Sloop-of-war

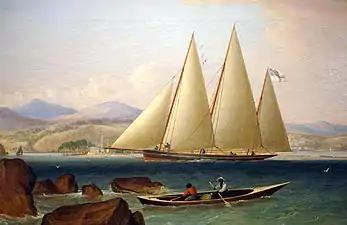
1831 painting of a Royal Navy Bermuda sloop entering a port in the West Indies

The Royal Navy also made extensive use of the Bermuda sloop, both as a cruiser against French privateers, slave ships and smugglers, and also as dispatch boats, carrying communications, vital persons and materials, and performing reconnaissance duties for British fleets. Bermuda sloops were found with gaff rig, mixtures of gaff and square rig, or a Bermuda rig. They were built with up to three masts. The single masted ships had huge sails and harnessed tremendous wind energy, which made them demanding to sail and required large, experienced crews. The Royal Navy favoured multi-masted versions, as it was perennially short of sailors at the end of the 18th century, and its personnel received insufficient training (particularly in the Western Atlantic, priority being given to the continuing wars with France for control of Europe). The longer decks of the multi-masted vessels also had the advantage of allowing more guns to be carried.